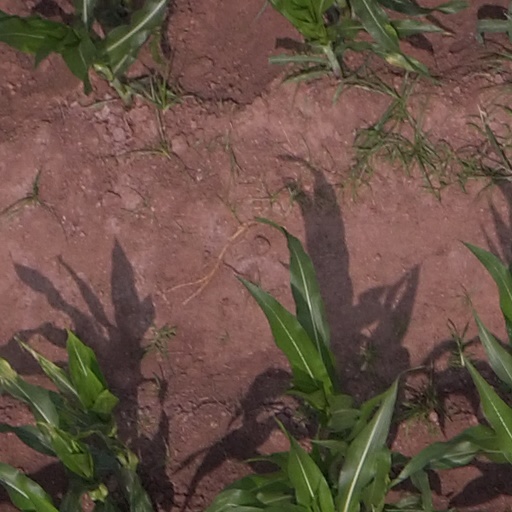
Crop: maize; corn